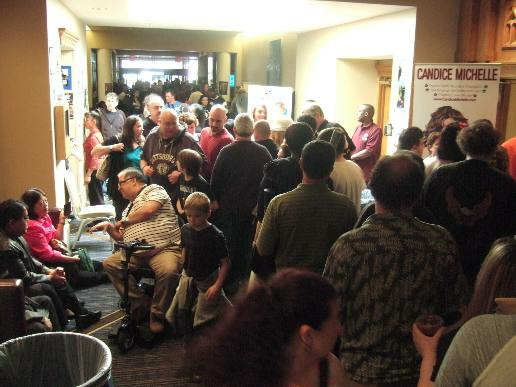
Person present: Yes